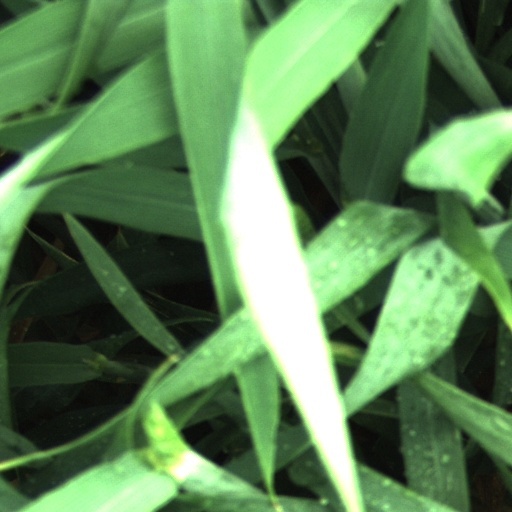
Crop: wheat